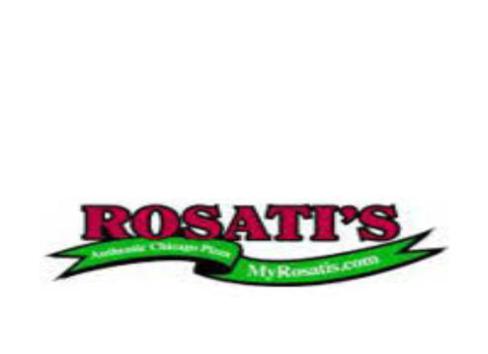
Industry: Food